Nickelback

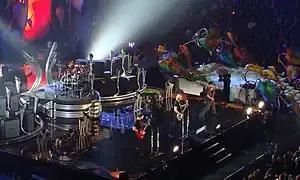
Nickelback at the 2009 Juno Awards

The album also remained in the top 20 on the Billboard 200 for weeks after its release. The album was certified two times platinum in April 2009, and had by April 2010 sold over 3 million copies in the U.S. However, critical reception of the album has been mostly mixed to negative. In 2009, the band won three Juno Awards for Juno Fan Choice Award, group of the year, and album of the year; the band performed their single "Something in Your Mouth" at the ceremony. In 2010, Billboard year end charts listed "Dark Horse" as the top-selling rock and metal album of the year. The band was also listed at the top selling hard rock artist. On January 29, 2010, they released a Tap-Tap rhythm game for on the App Store, contrary to the band's prior comments against other music related video games such as "Guitar Hero".